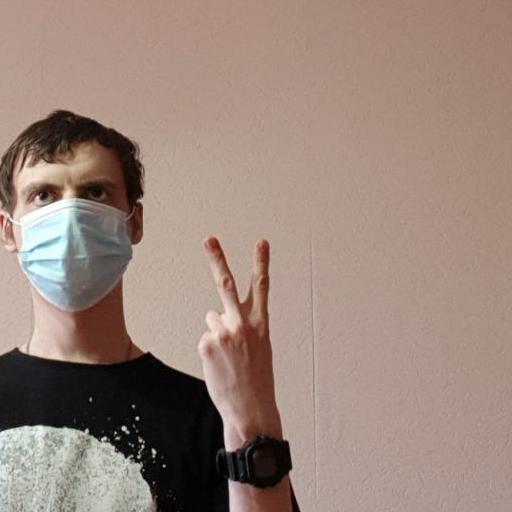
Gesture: peace_inverted